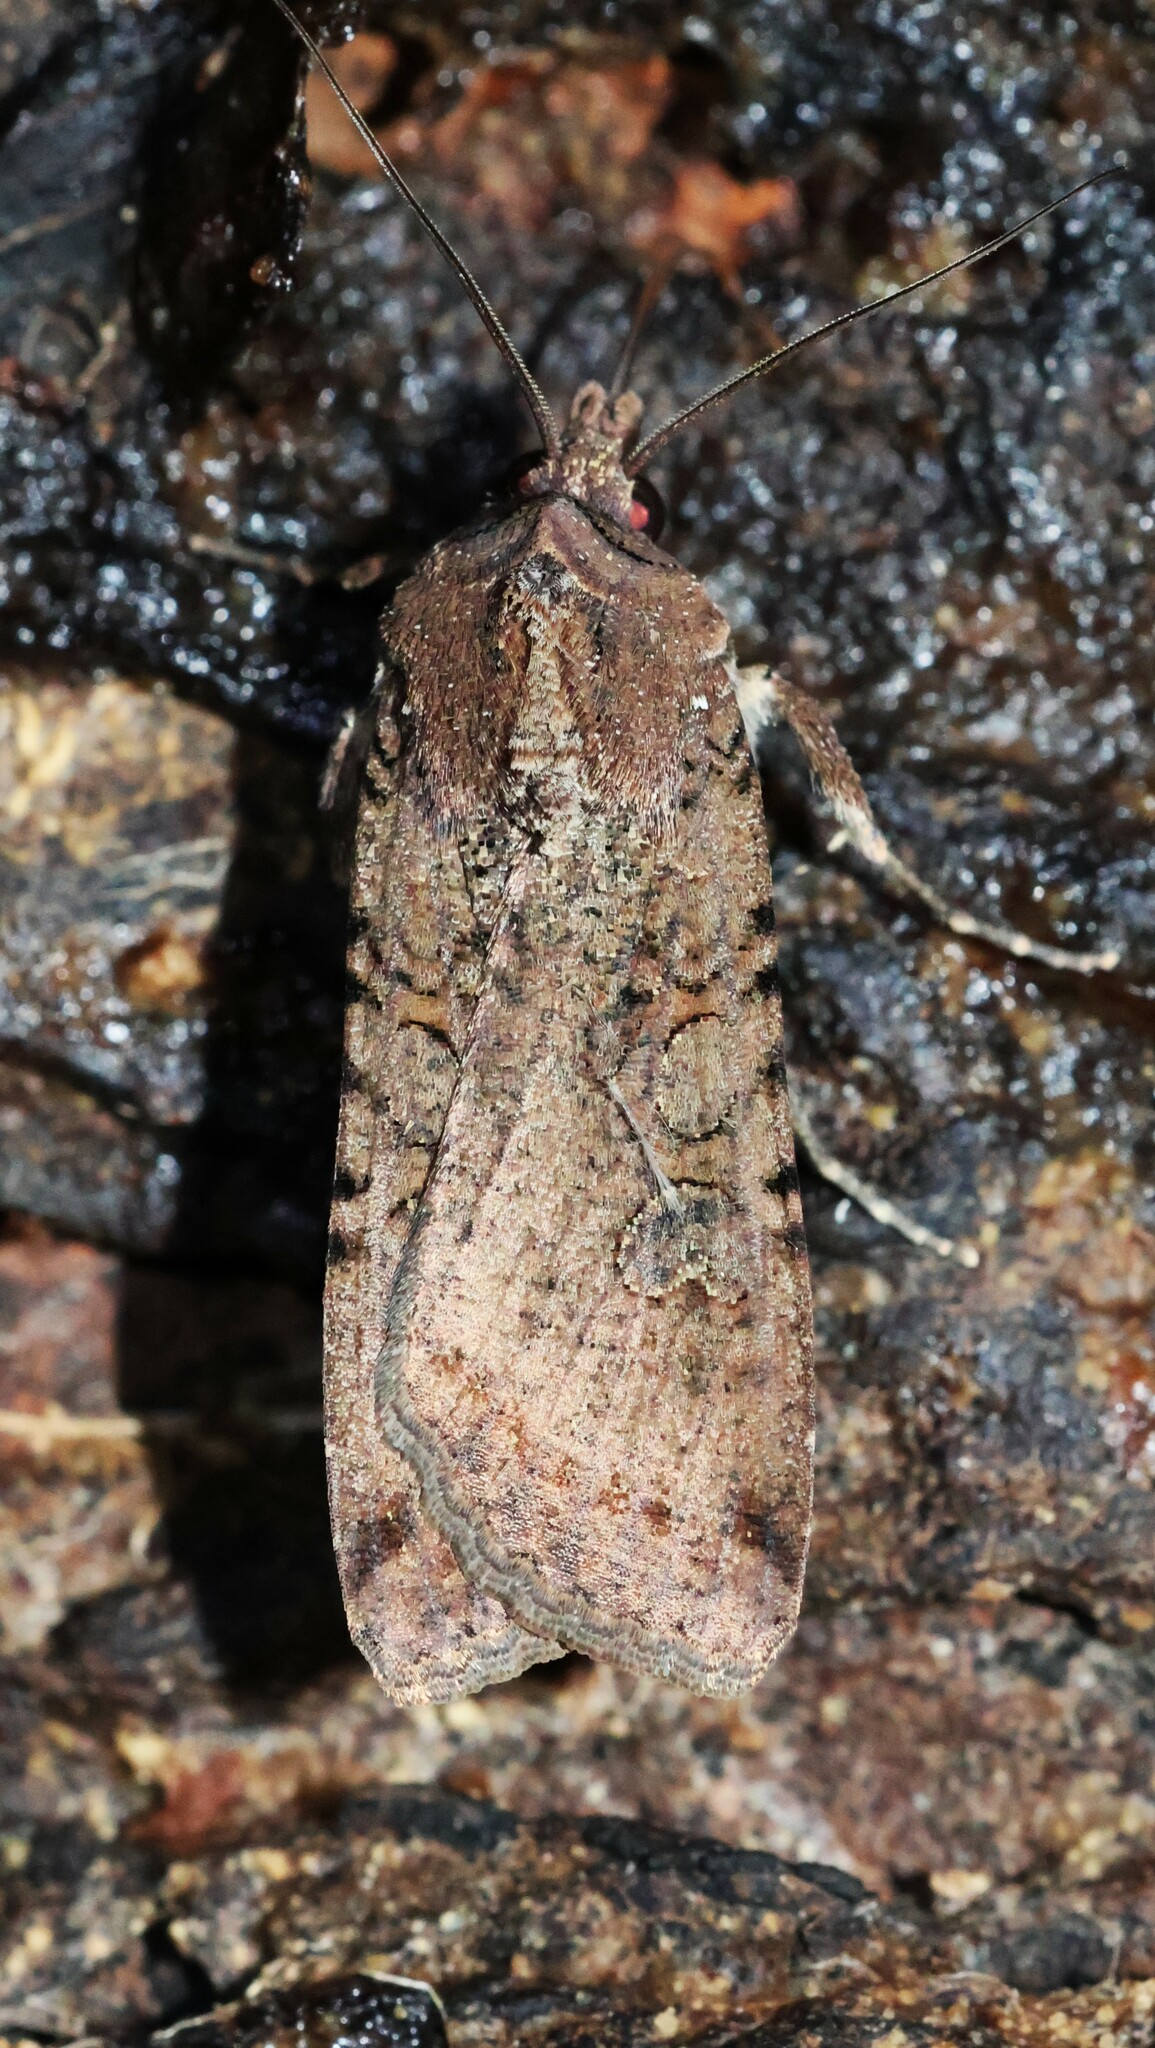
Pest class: cutworms